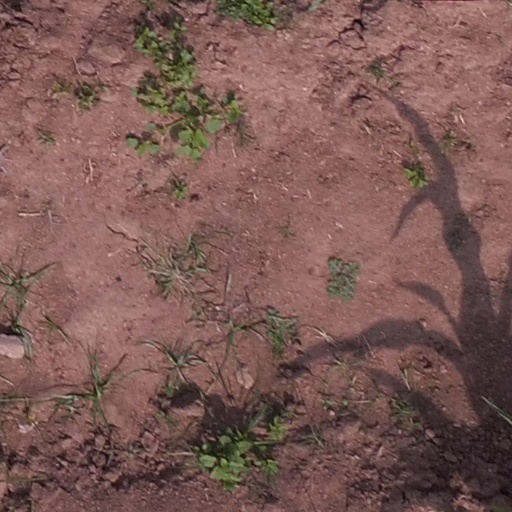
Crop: maize; corn